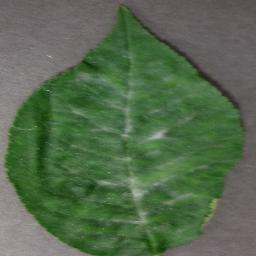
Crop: cherry
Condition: (including_sour)_powdery_mildew